Disney riverboats

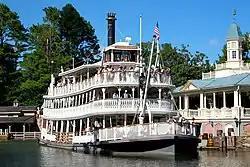
The former "Liberty Belle" at the Magic Kingdom

The Magic Kingdom theme park in Bay Lake, Florida had a Liberty Square Riverboat attraction, in which the boat is named "Liberty Belle". This ride was similar to that at Disneyland in which the boat traveled around Tom Sawyer Island and featured scenic views of the park. During the early years, the Magic Kingdom featured two riverboats: "Admiral Joe Fowler", a sternwheeler named for Disneyland's construction supervisor, and "Richard F. Irvine", a sternwheeler named for a WED executive.